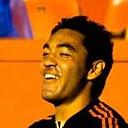
Age: 21